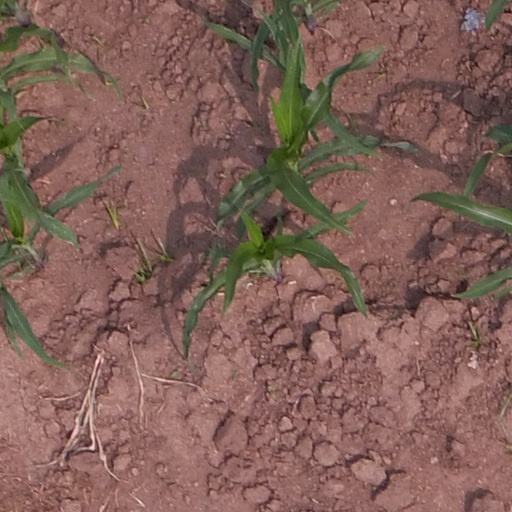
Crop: maize; corn